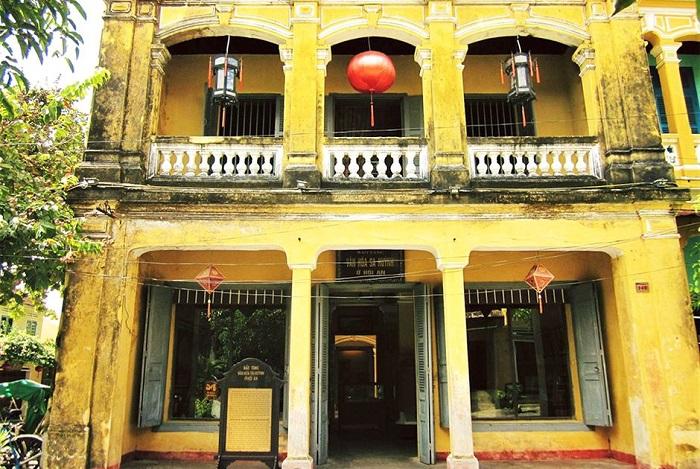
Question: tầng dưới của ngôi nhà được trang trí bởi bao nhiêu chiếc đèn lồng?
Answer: hai chiếc